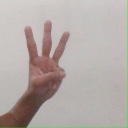
अक्षर: व